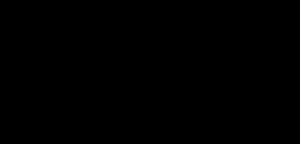
Steviol
Strukturen af steviolglycosidet steviosid
Steviol er et naturligt sødestof, der findes som glycosider i sukkerplanten Stevia. Steviol og steviol-glycosider har været tilladt som sødestof i Japan siden 1970 og har været brugt i mange andre lande som fødevaretilsætningsstof og/eller kosttilskud. Frankrig har givet en to-årig tilladelse til dyrkningsforsøg med Stevia og til anvendelse i madvarer fra 2010. EU-kommisionen besluttede 11. november 2011 at godkende steviol og steviolglycosider som fødevaretilsætningsstof.